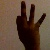
The image shows a hand gesture representing the number 9 in Indian Sign Language.